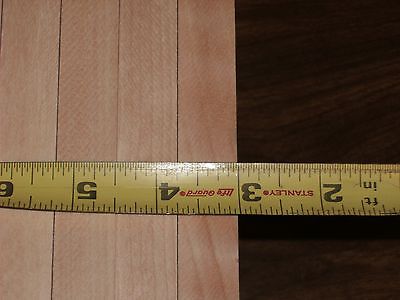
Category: table